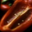
Label: sweet_pepper